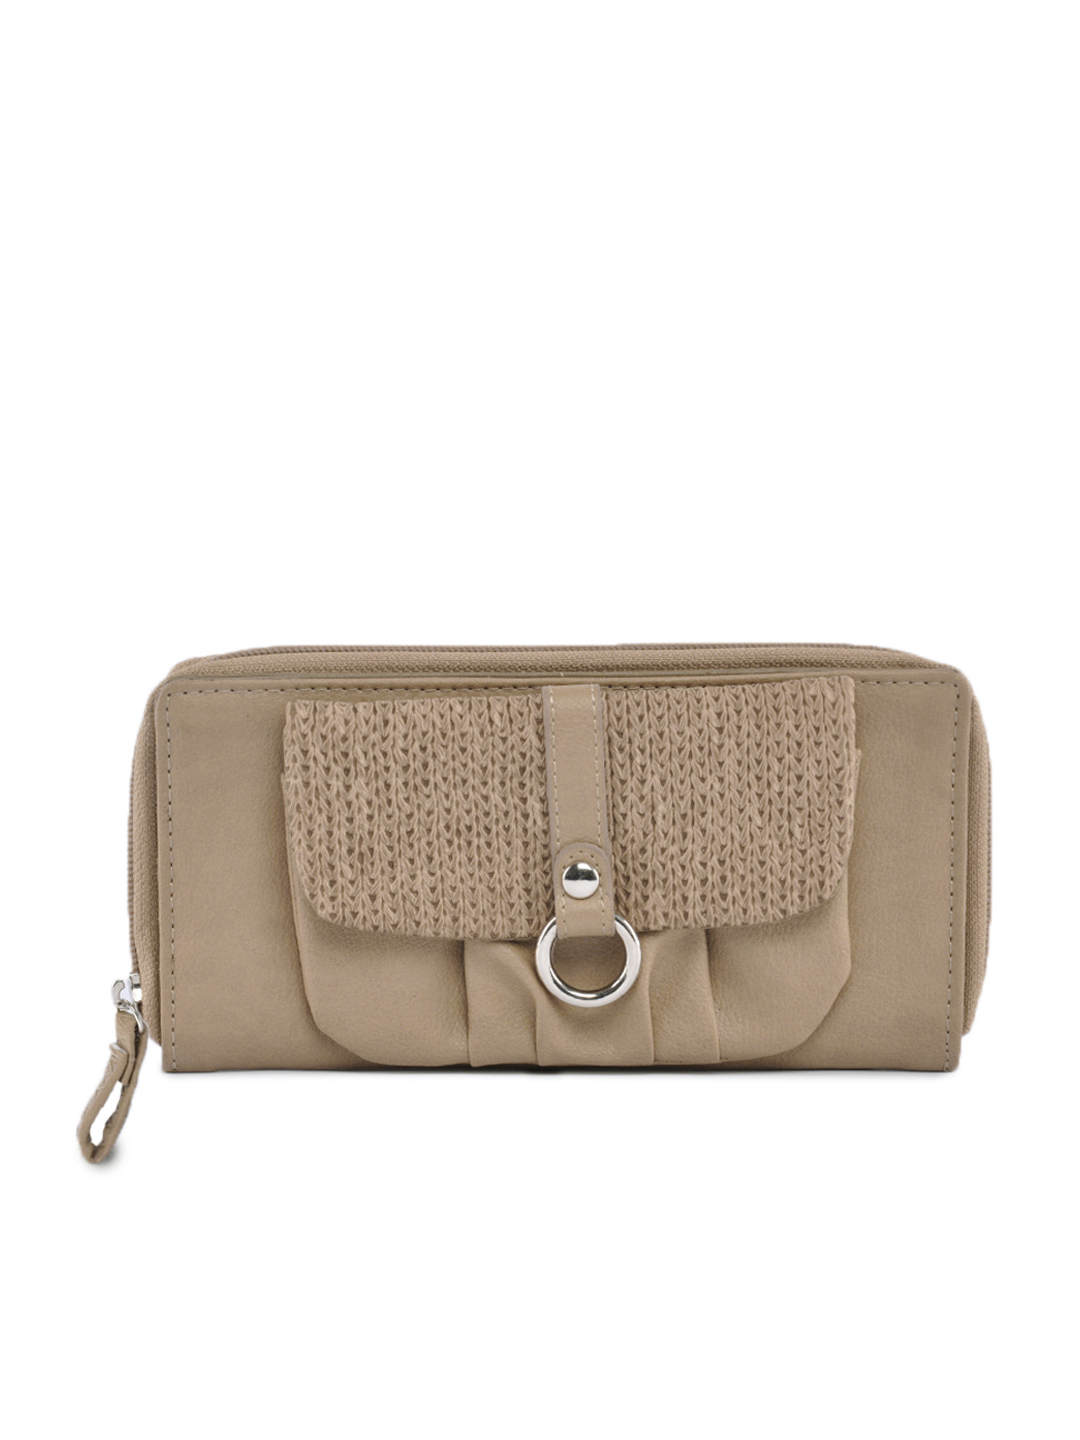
Baggit Women Taj Beige Wallet
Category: Accessories / Wallets / Wallets
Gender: Women
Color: Beige
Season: Winter 2015
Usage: Casual